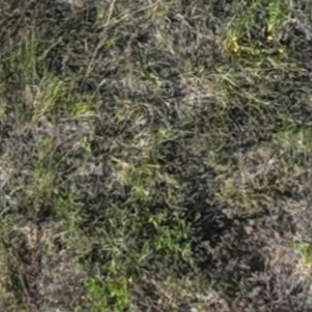
Month: july